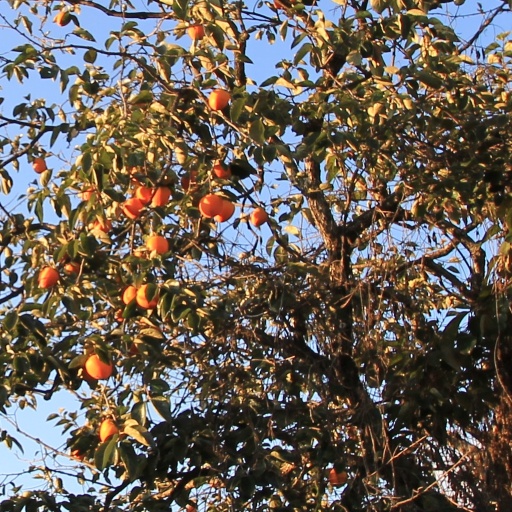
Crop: grape